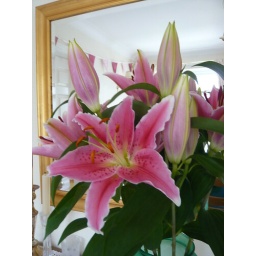
Some absolutely stunning lilies in my vase in the diningroom - now opening as beautiful, vivid pink flowers